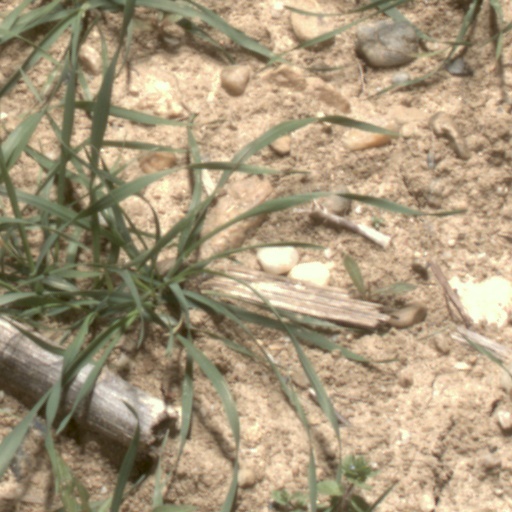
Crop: wheat